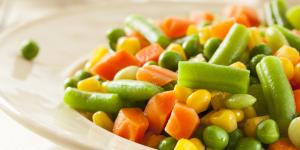
ensalada de habichuelas y zanahoria